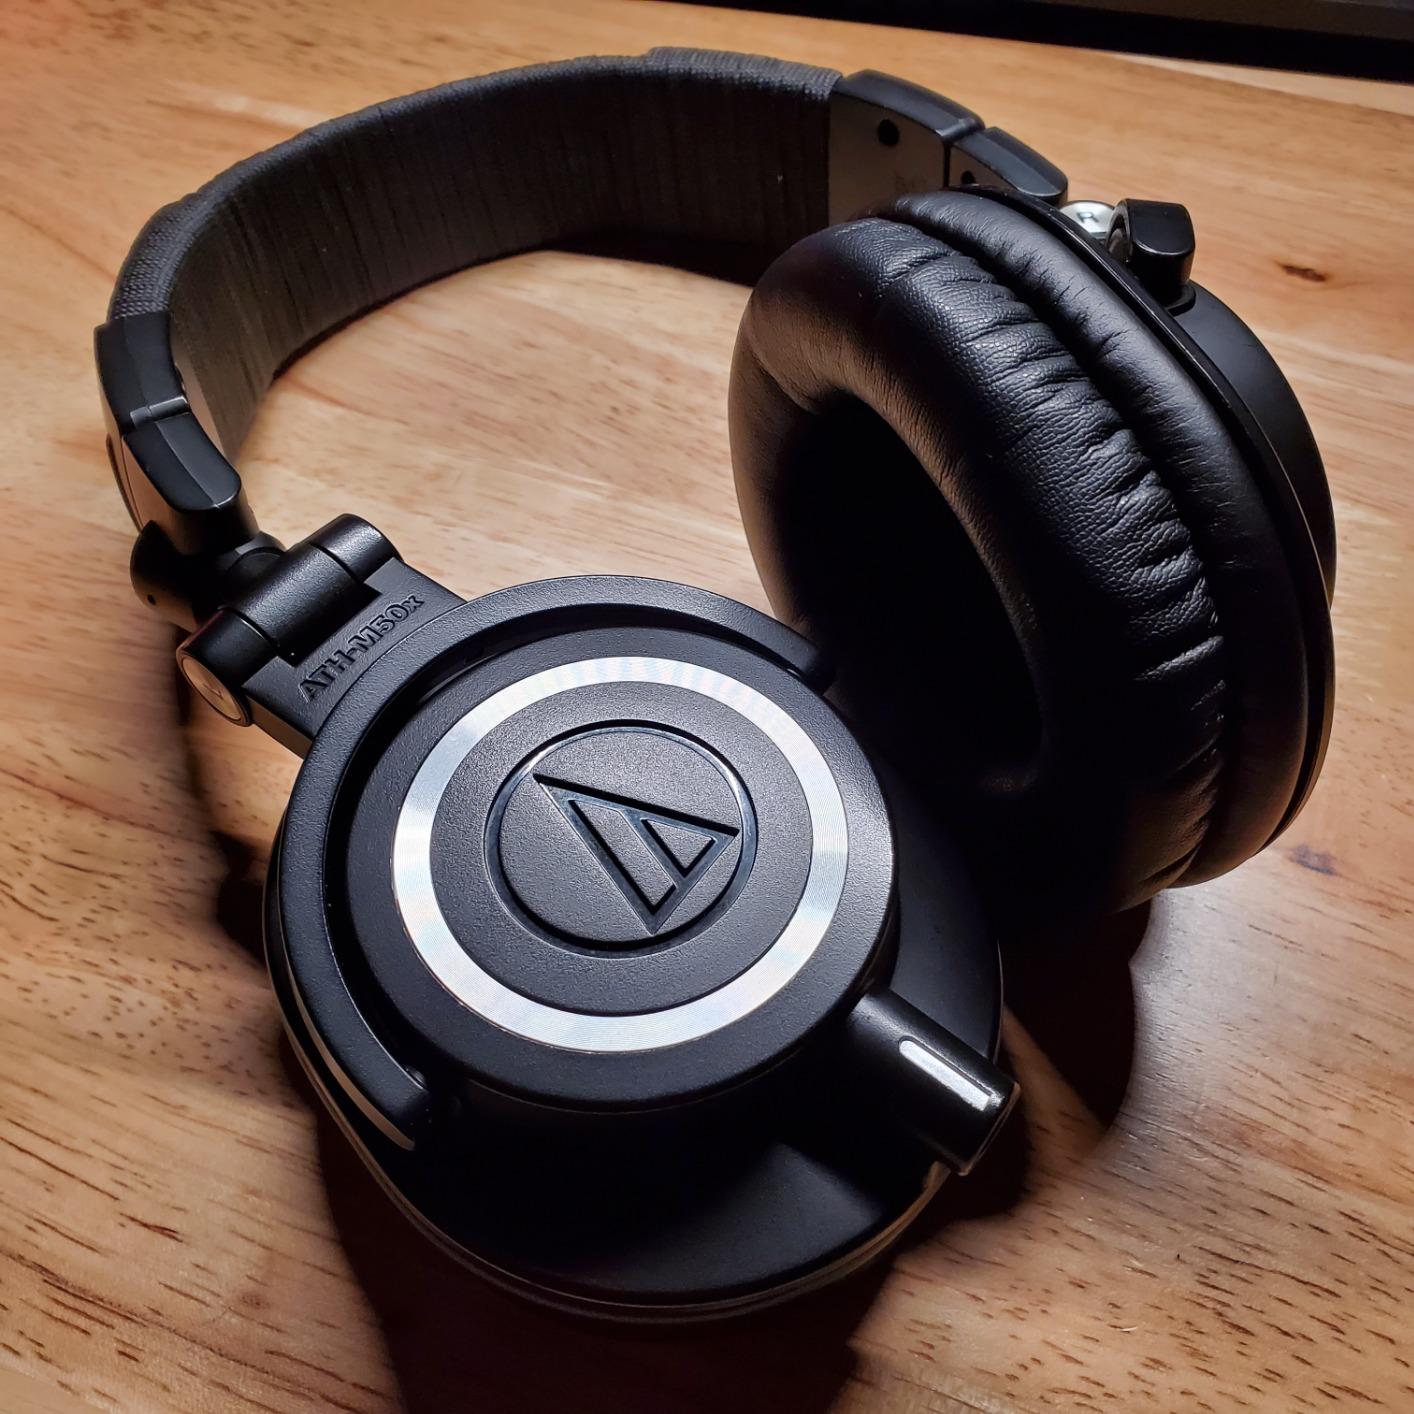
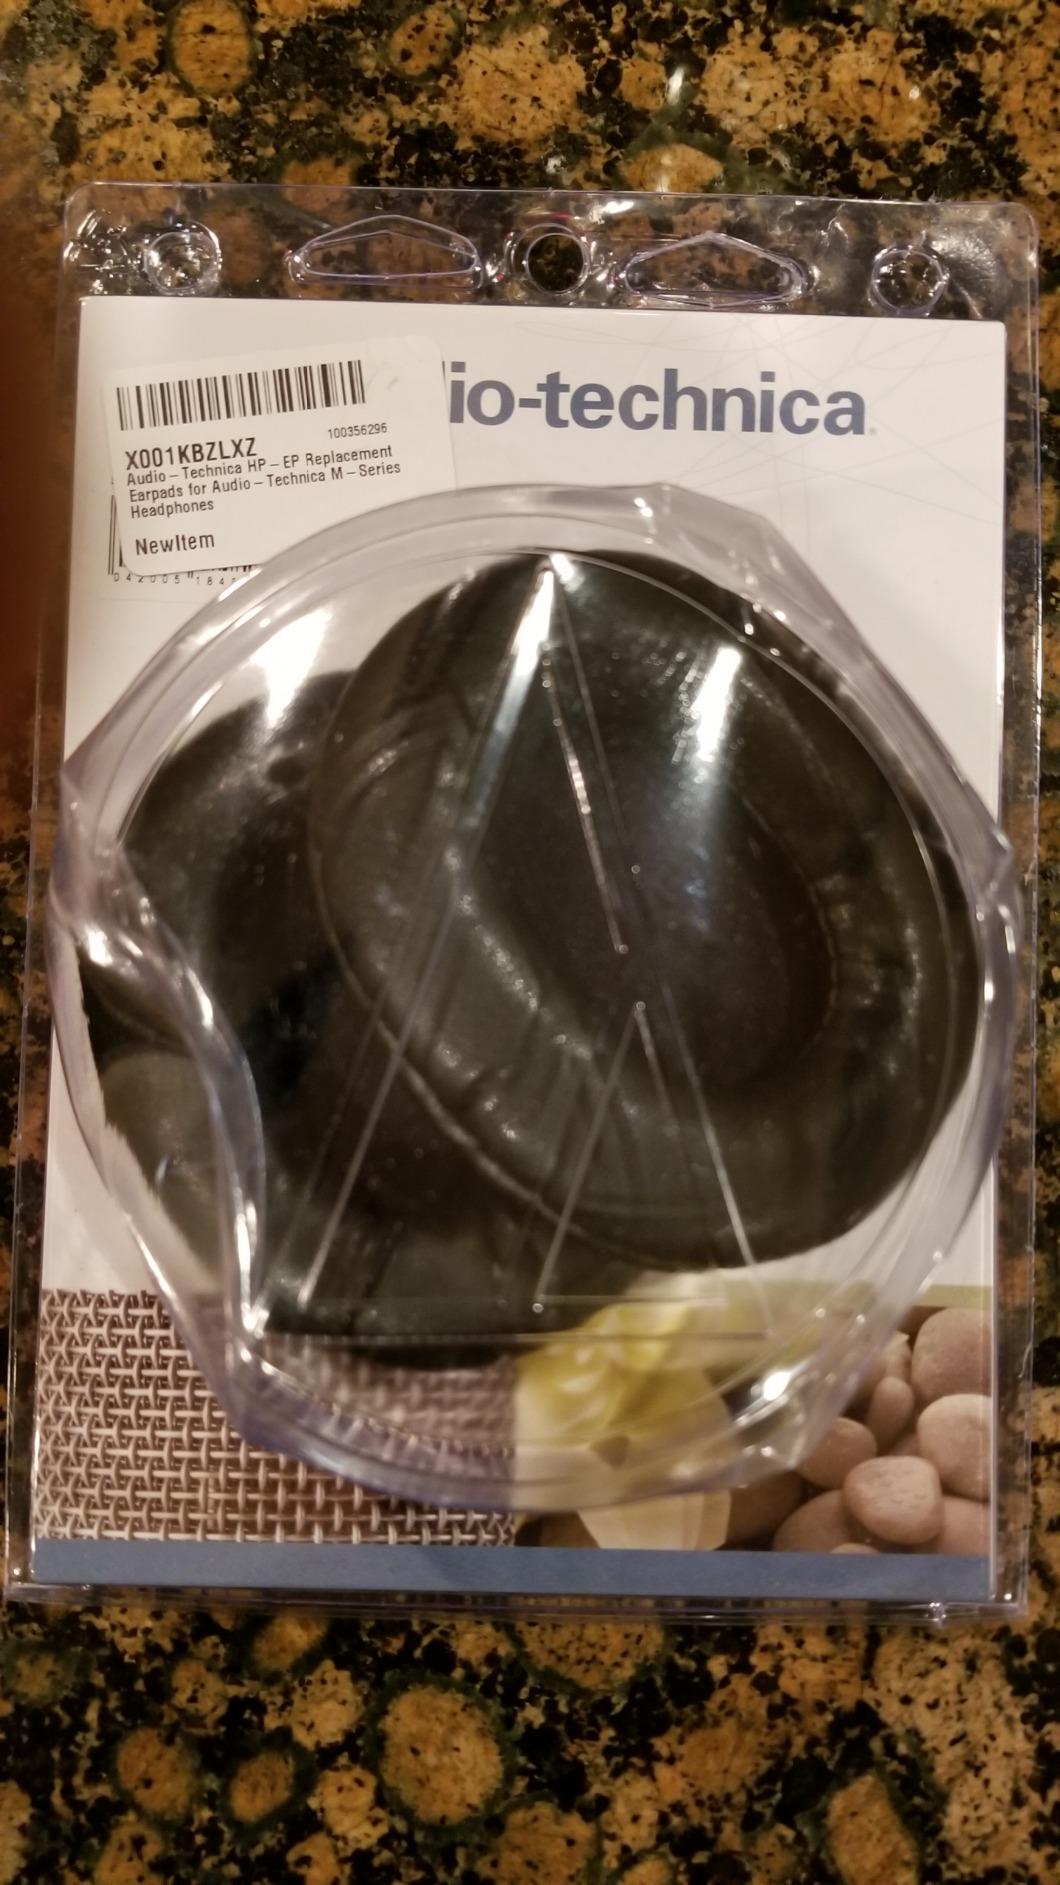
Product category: headphones
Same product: yes